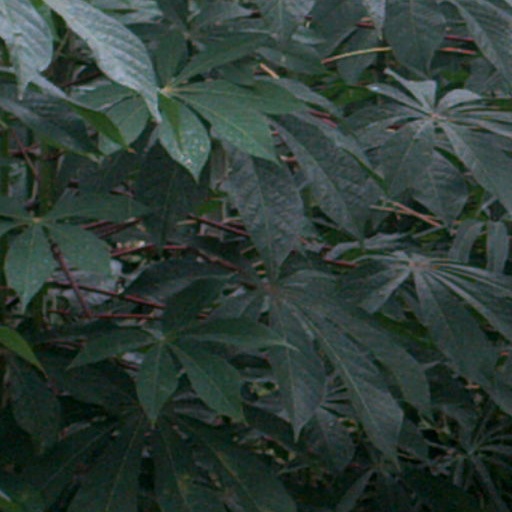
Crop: cassava